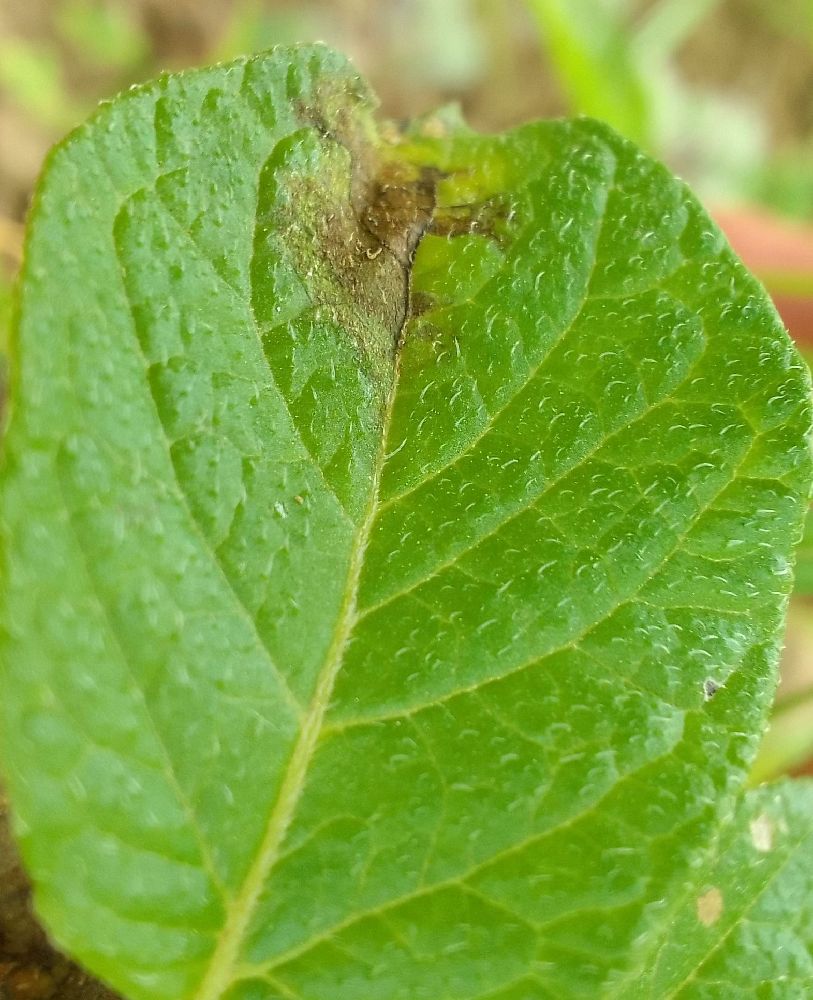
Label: Late blight